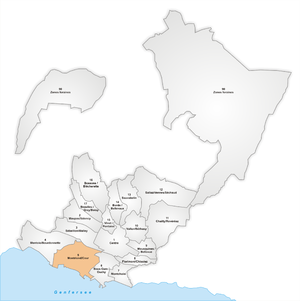
L'Office d'études socio-économiques et statistiques de la ville de Lausanne découpa la ville en 81 secteurs regroupés en 17 quartiers. Ce découpage se base sur de nombreux critères : topographie, voirie, type de bâti et morphologie sociale et économique. Il prend en compte les barrières physiques et géographiques les plus nettes comme les cours d'eau, les voies de chemin de fer, la vallée du Flon, les bois de Rovéréaz ou de Sauvabelin, les rives du lac Léman, le cimetière de Montoie, le stade de la Pontaise, l'aérodrome de la Blécherette, la prison du Bois-Mermet, le palais de Beaulieu, les hôpitaux, etc. La délimitation du centre-ville obéit à des critères très précis, basés sur la densité d'emplois et leurs type. Pour les autres zones, d'autres critères furent utilisés : permanence d’un certain nombre d’emplois, caractère du domaine bâti, densité des habitants, critères socio-culturels.
Montriond/Cour est un quartier de la ville de Lausanne, en Suisse.